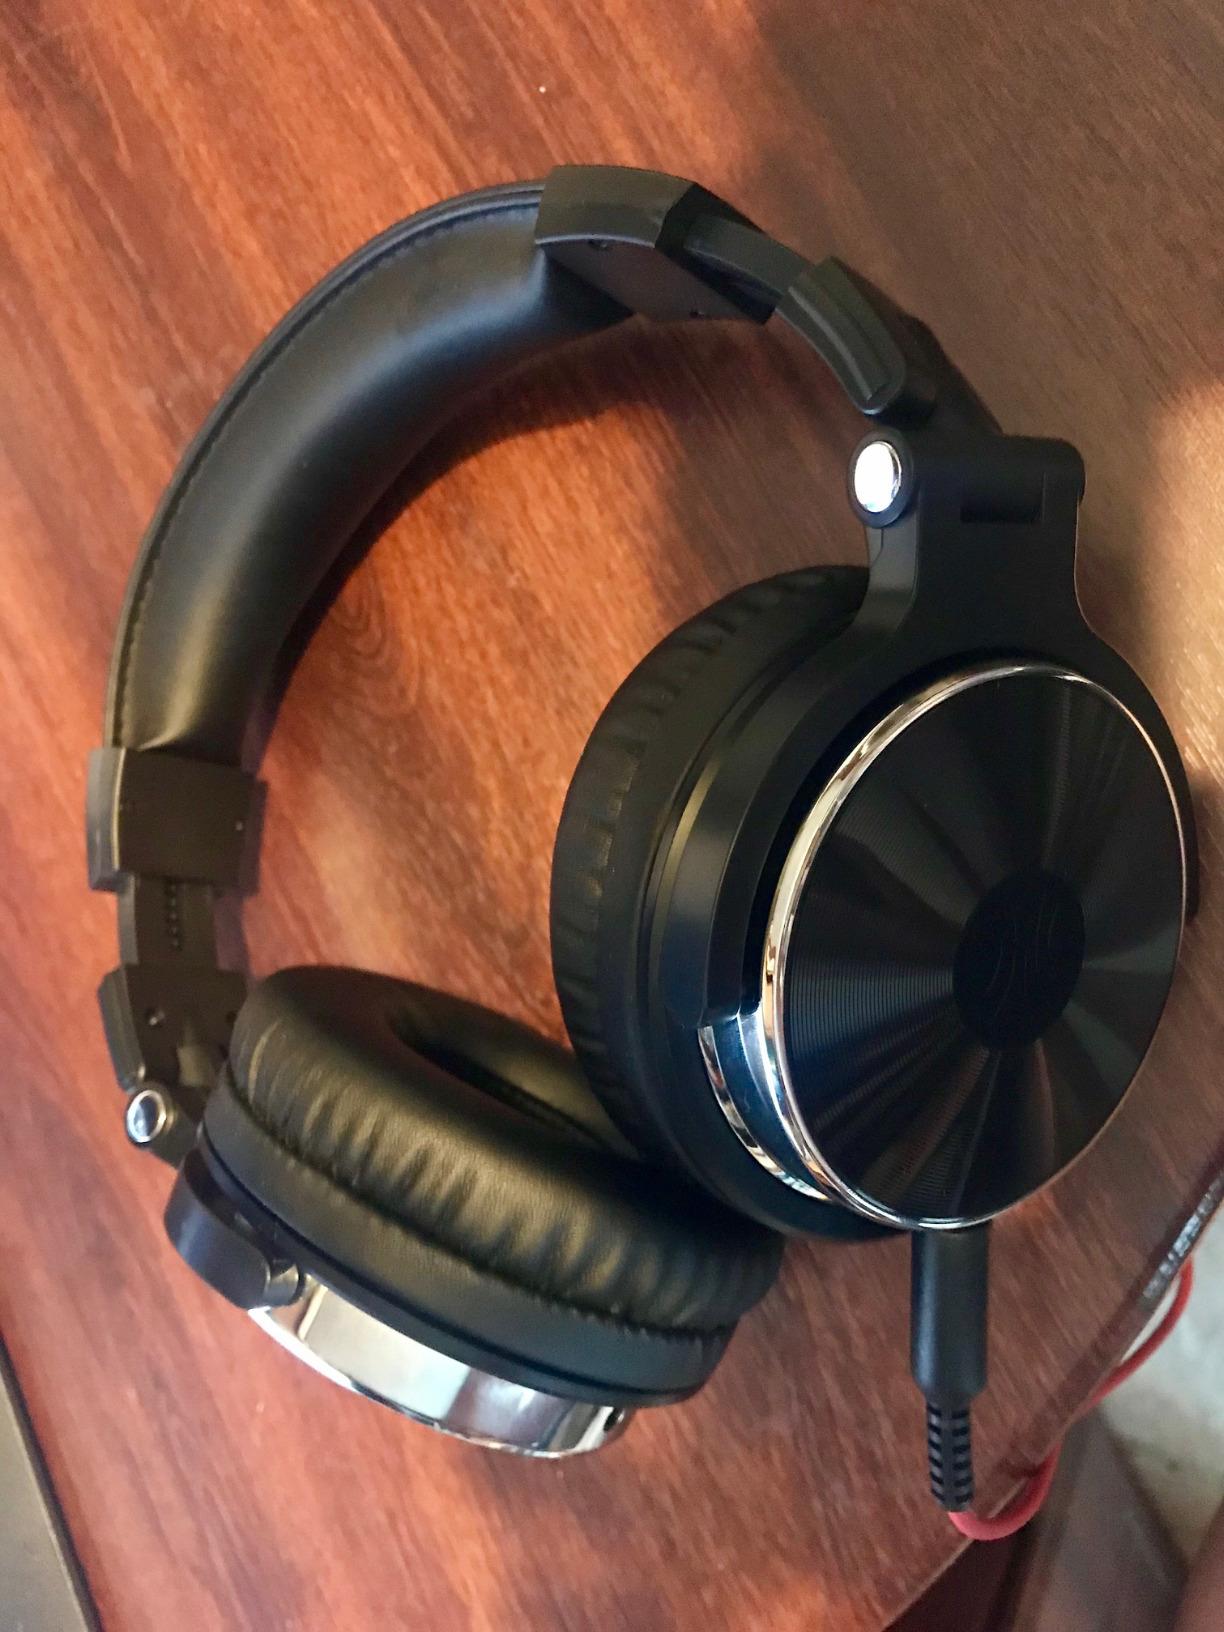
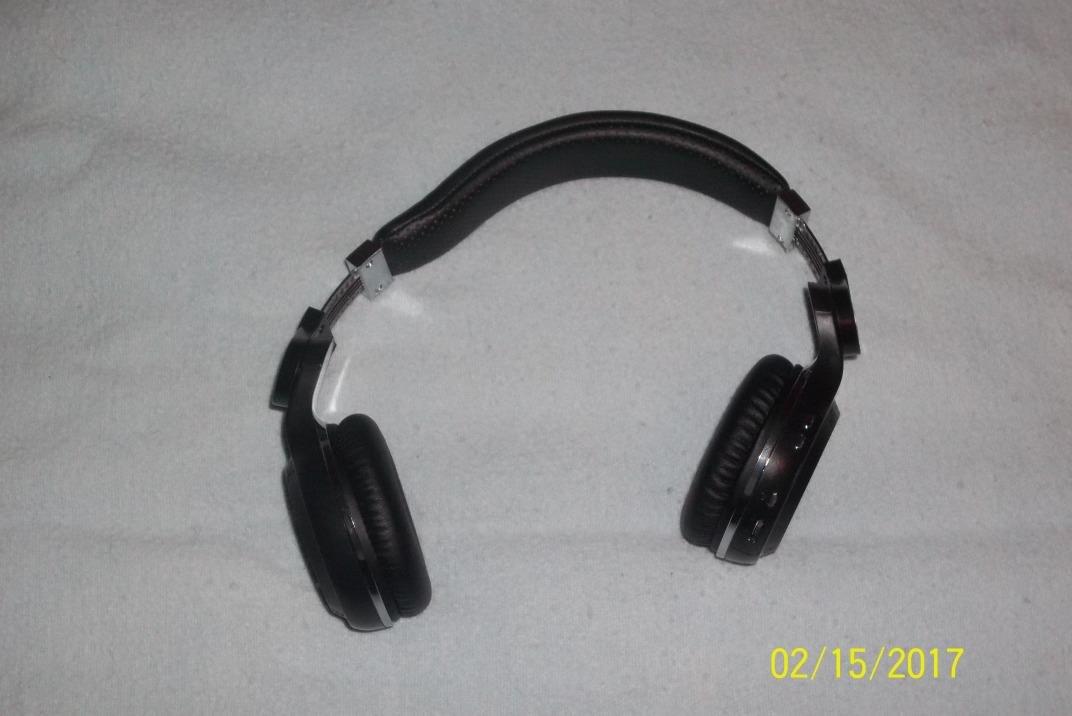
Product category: headphones
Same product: no